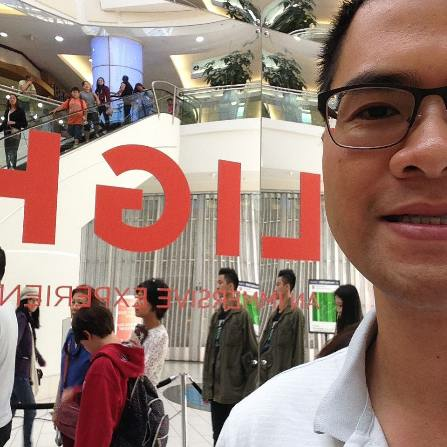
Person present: Yes